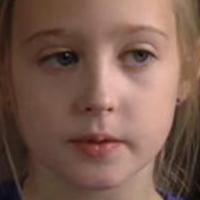
Age group: age 01-10